List of prime ministers of New Zealand

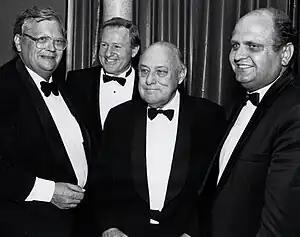
Four New Zealand prime ministers pictured in 1992 (from left) – David Lange, Jim Bolger, Robert Muldoon and Mike Moore

The prime minister of New Zealand is the country's head of government and the leader of the Cabinet, whose powers and responsibilities are defined by convention. Officially, the prime minister is appointed by the governor-general, but by convention, the prime minister must have the confidence of the House of Representatives. The prime minister is always a member of parliament.